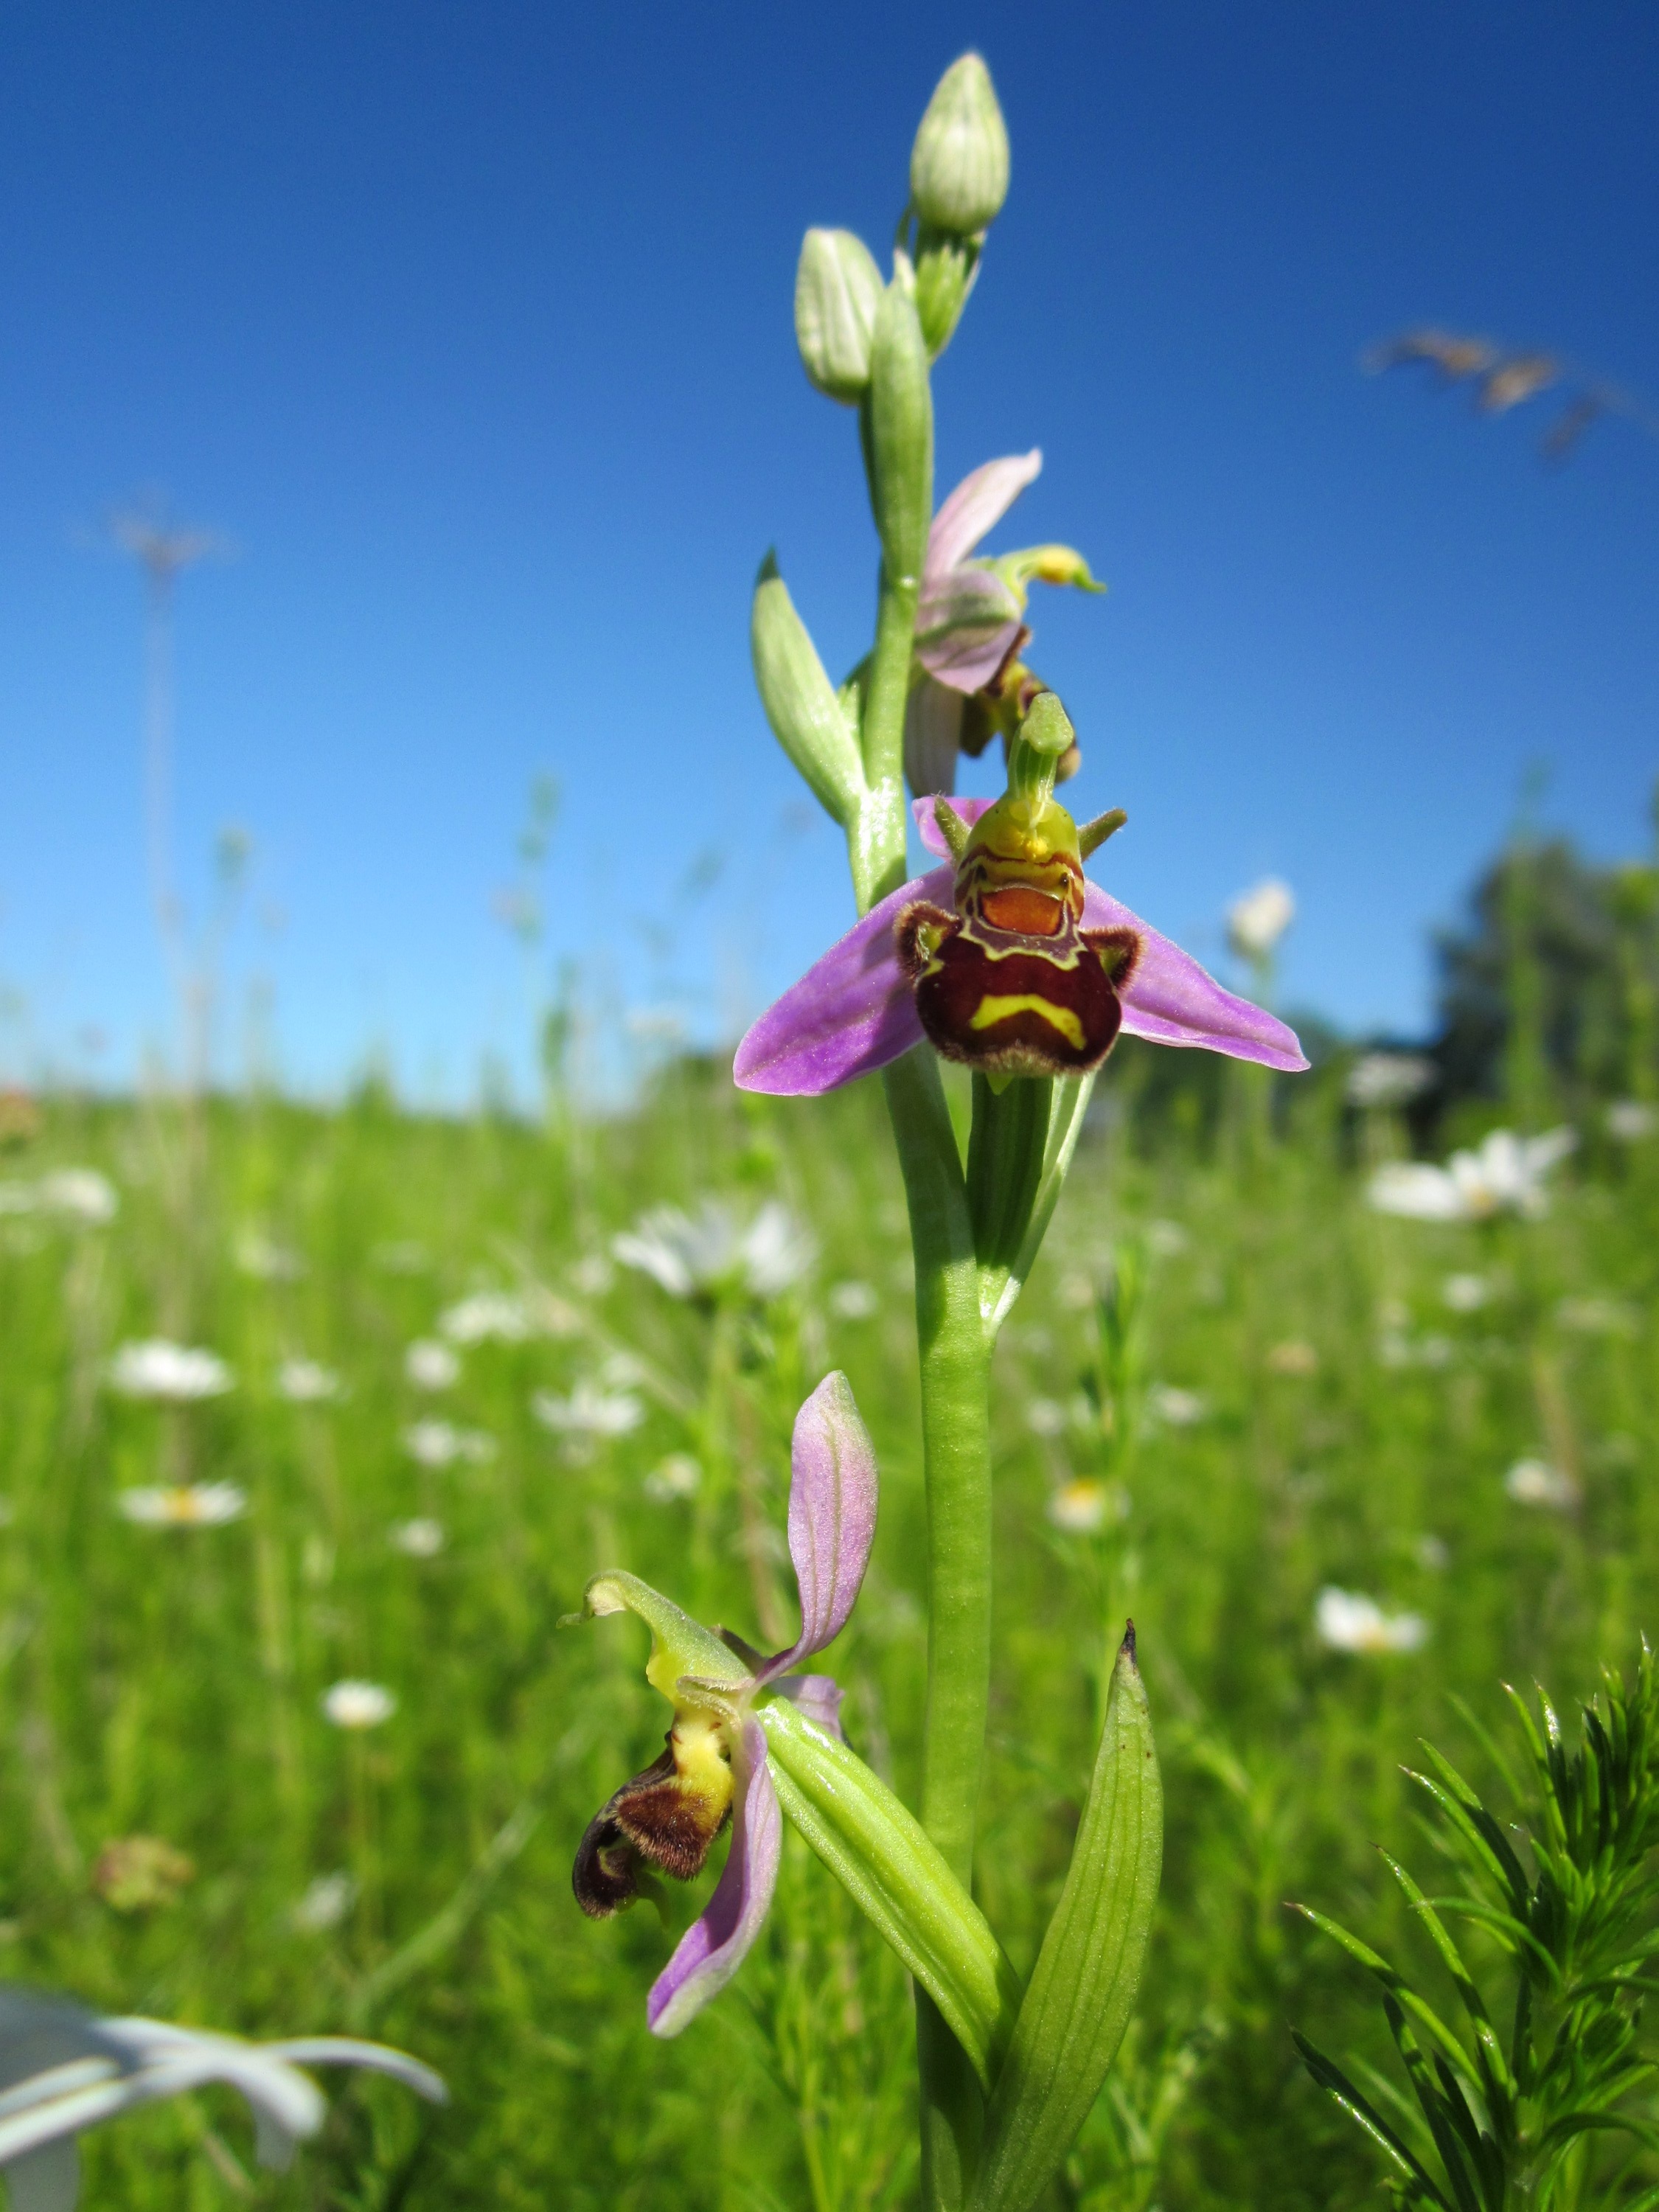
nature, blossom, plant, meadow, prairie, flower, botany, agriculture, flora, wildflower, ophrys, species, flowering plant, bee orchid, ophrys apifera, land plant